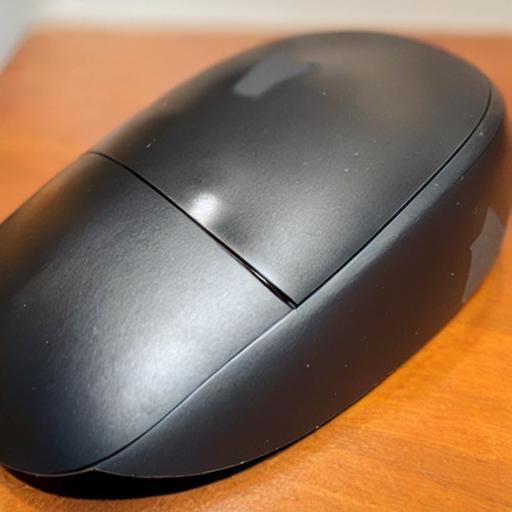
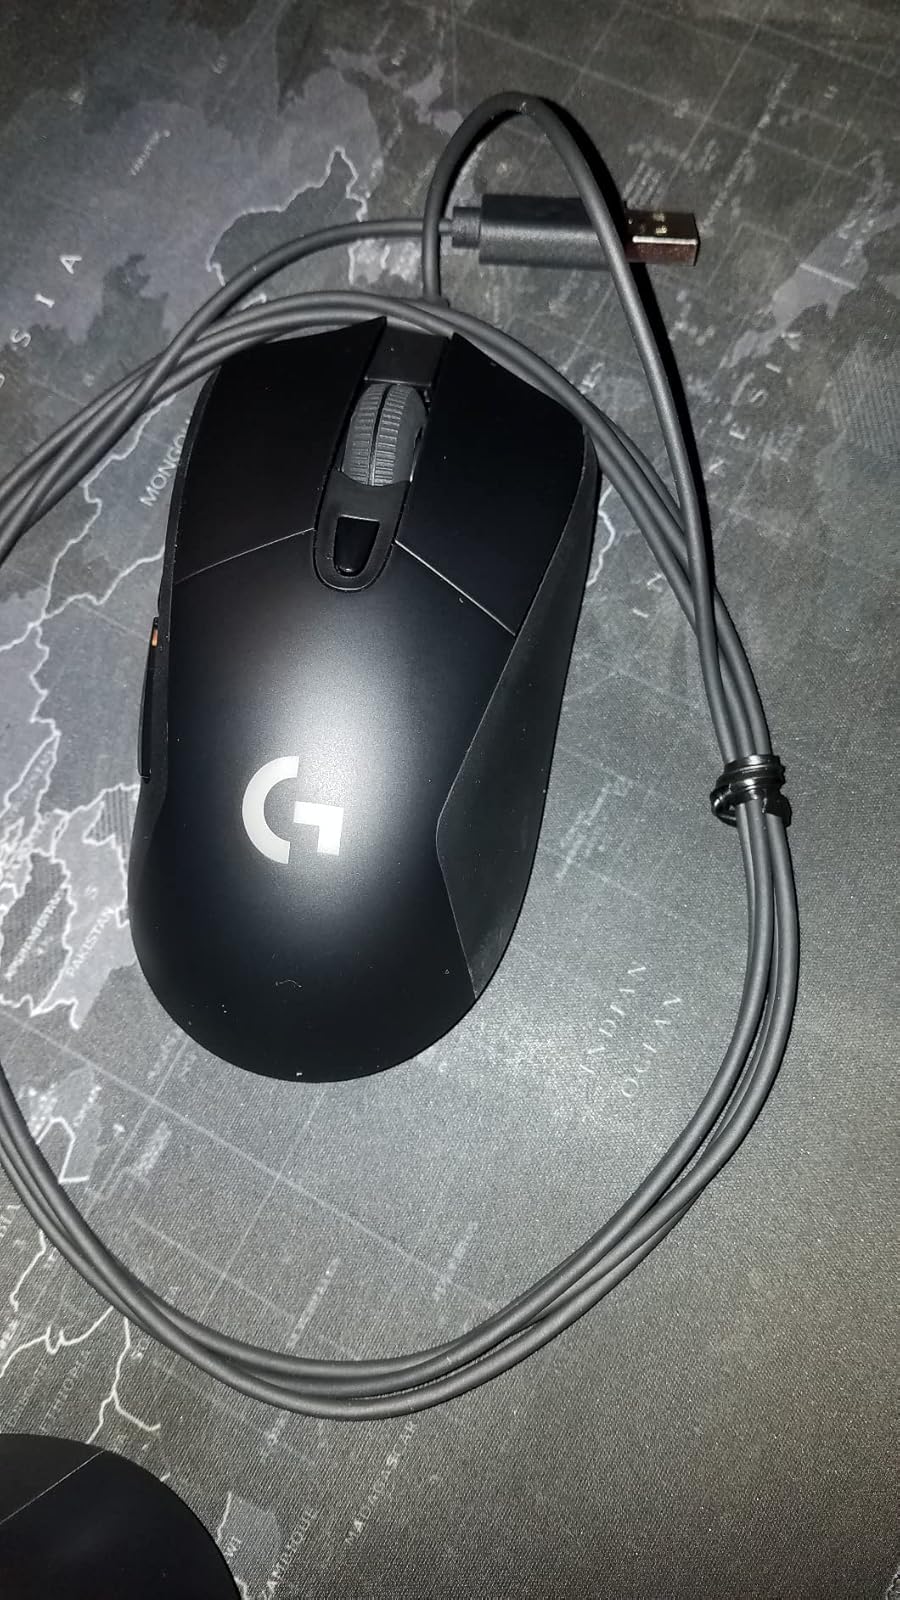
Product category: mouse
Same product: no